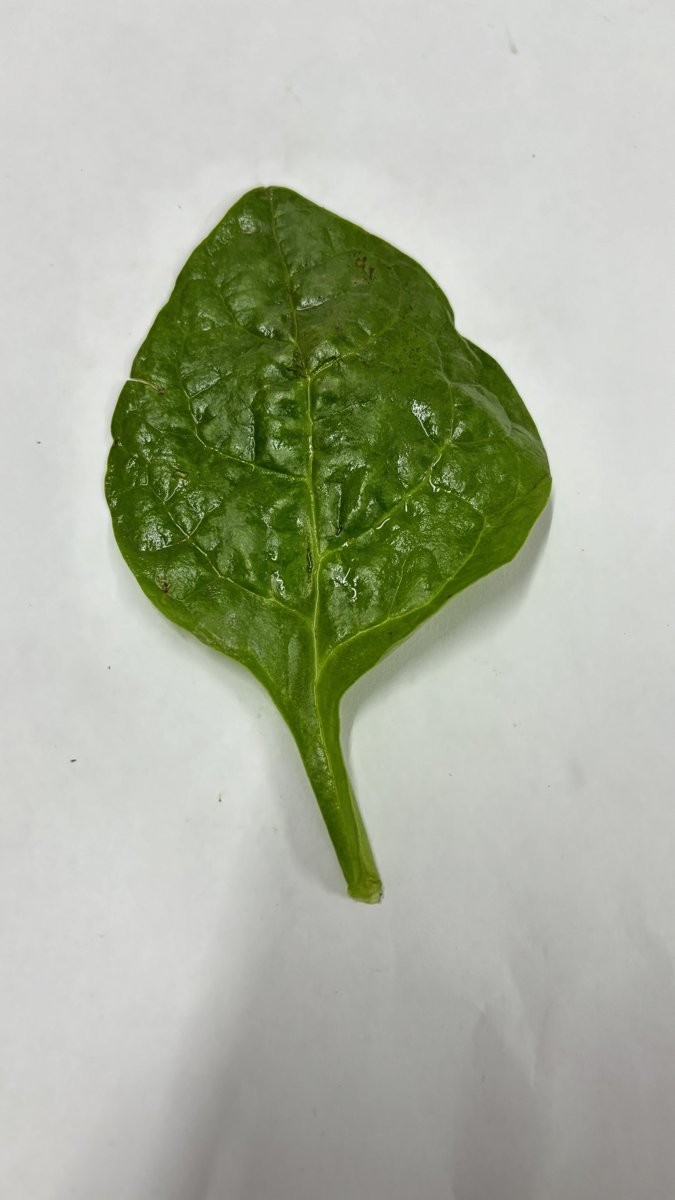
Label: Healthy-Leaf